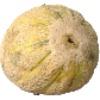
Label: Cantaloupe 2